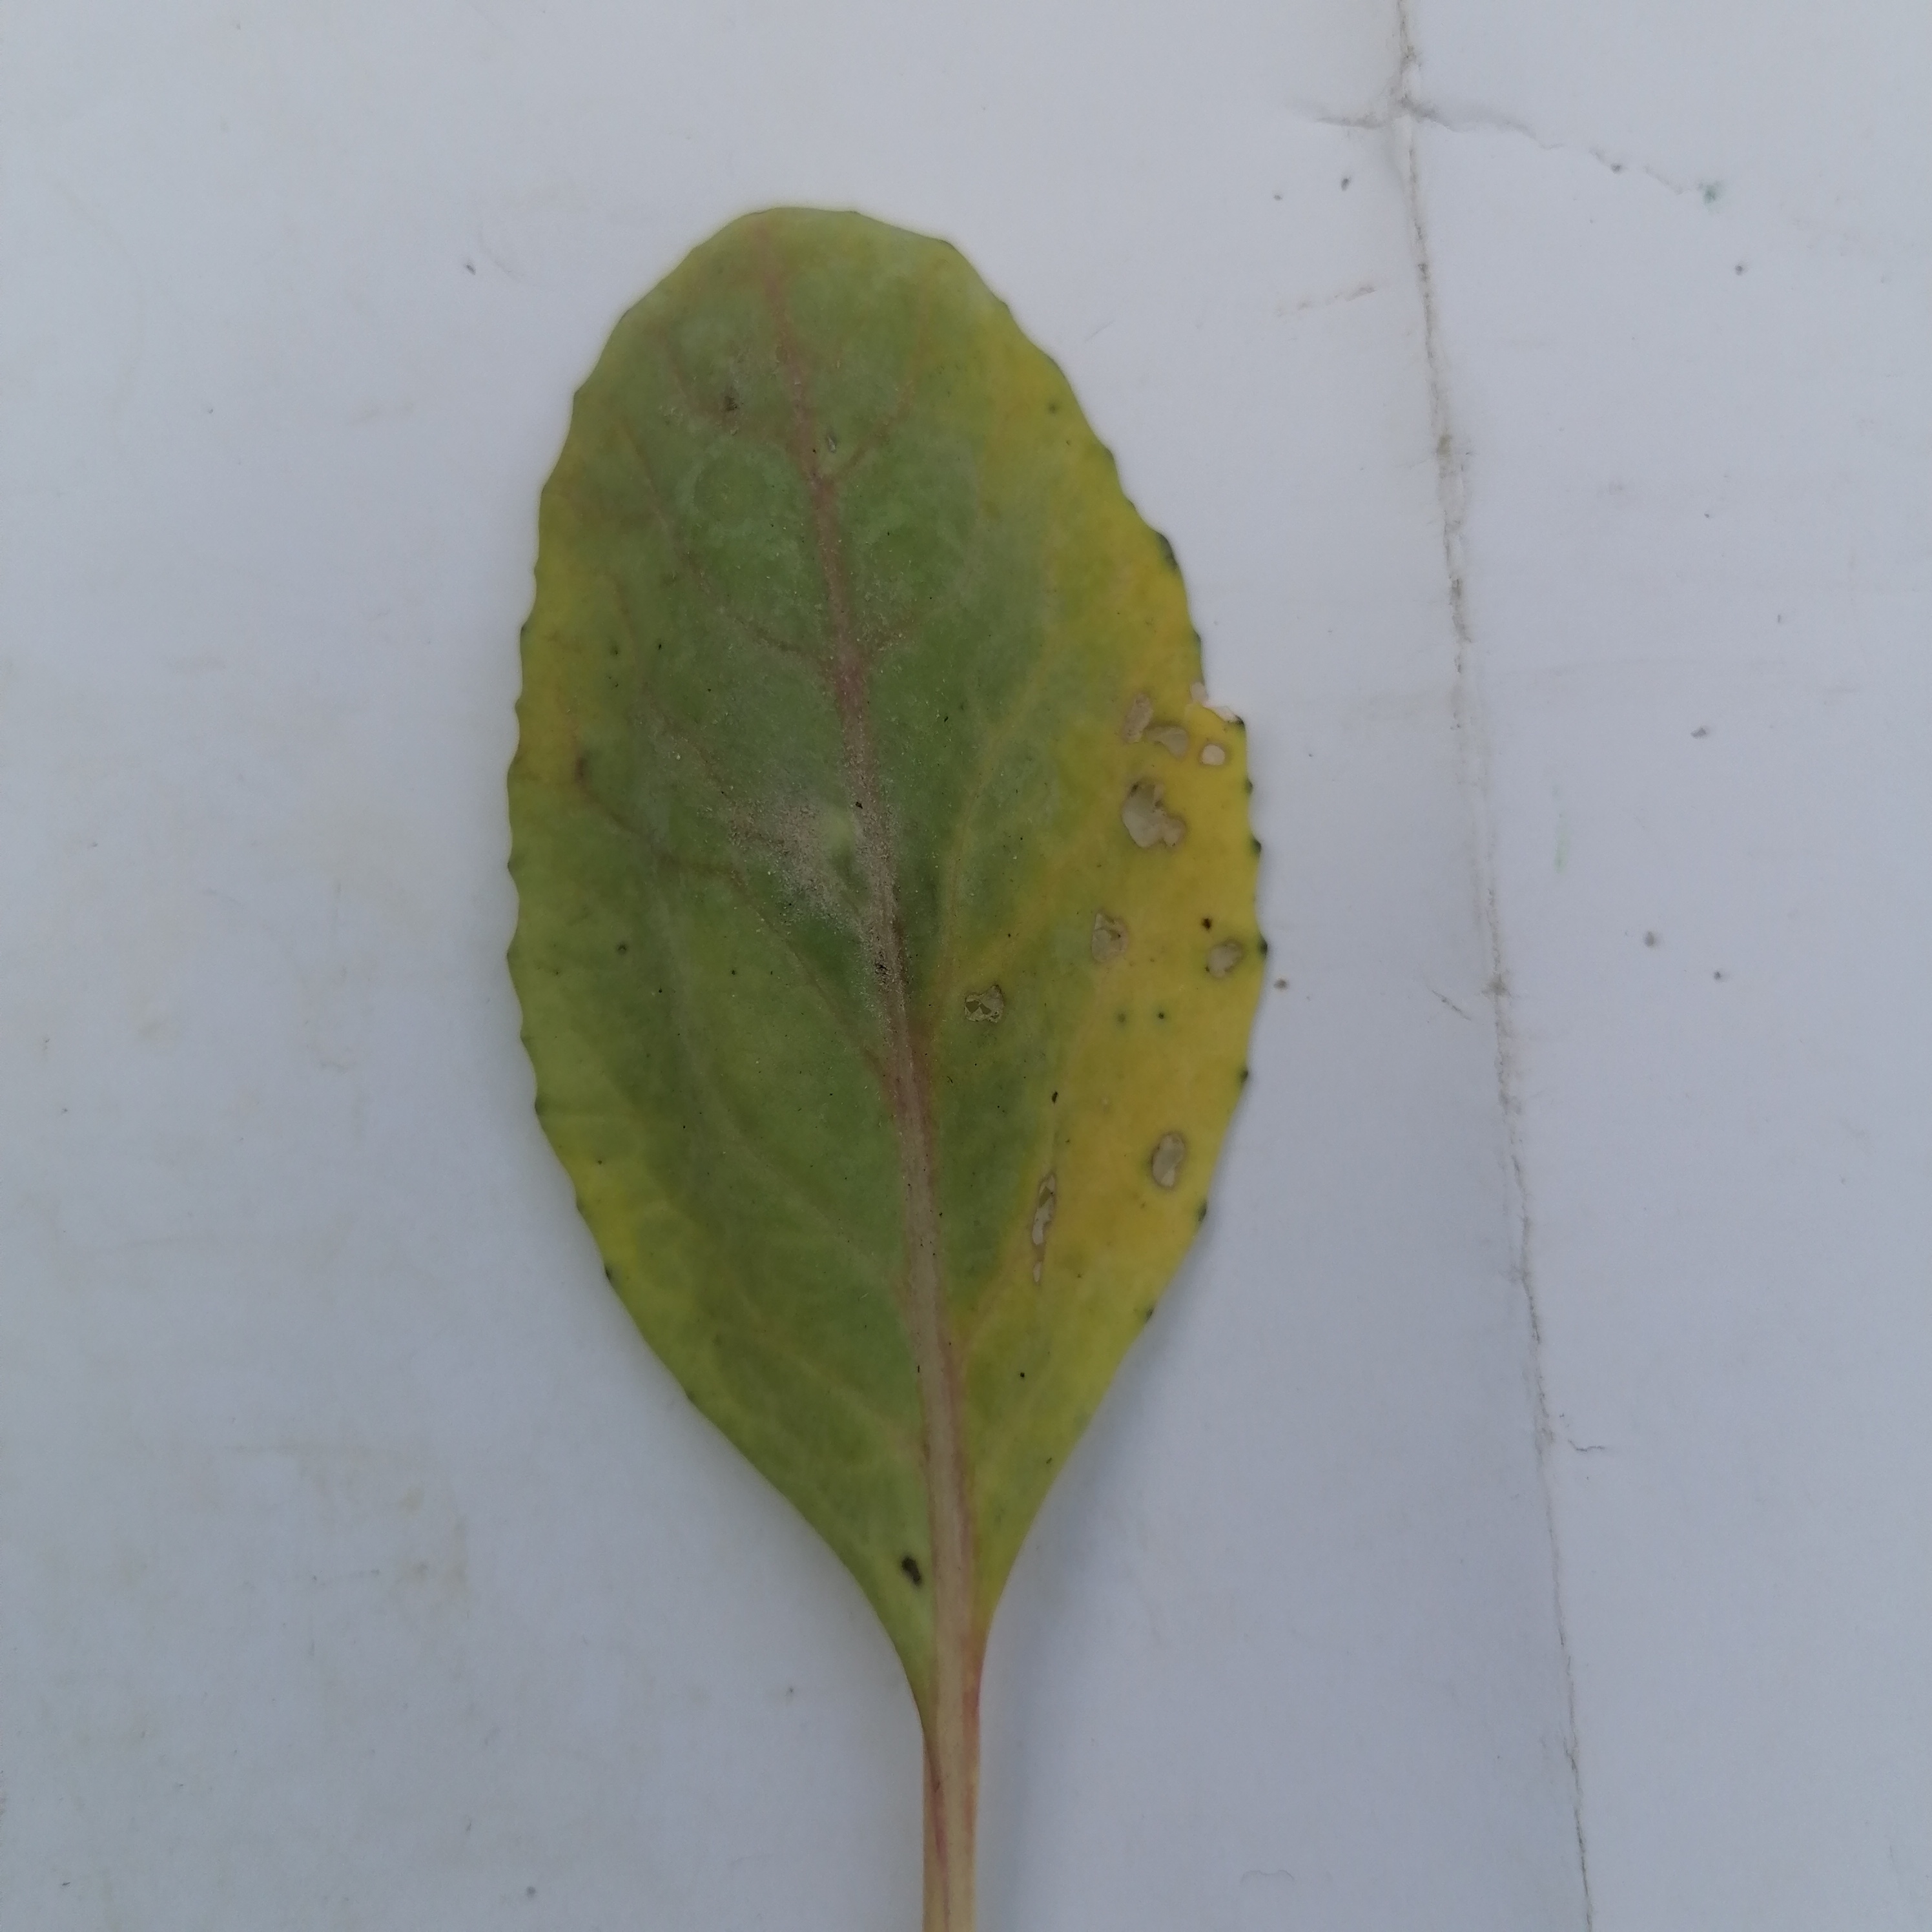
Label: Black Rot